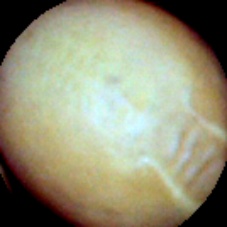
Label: Intact